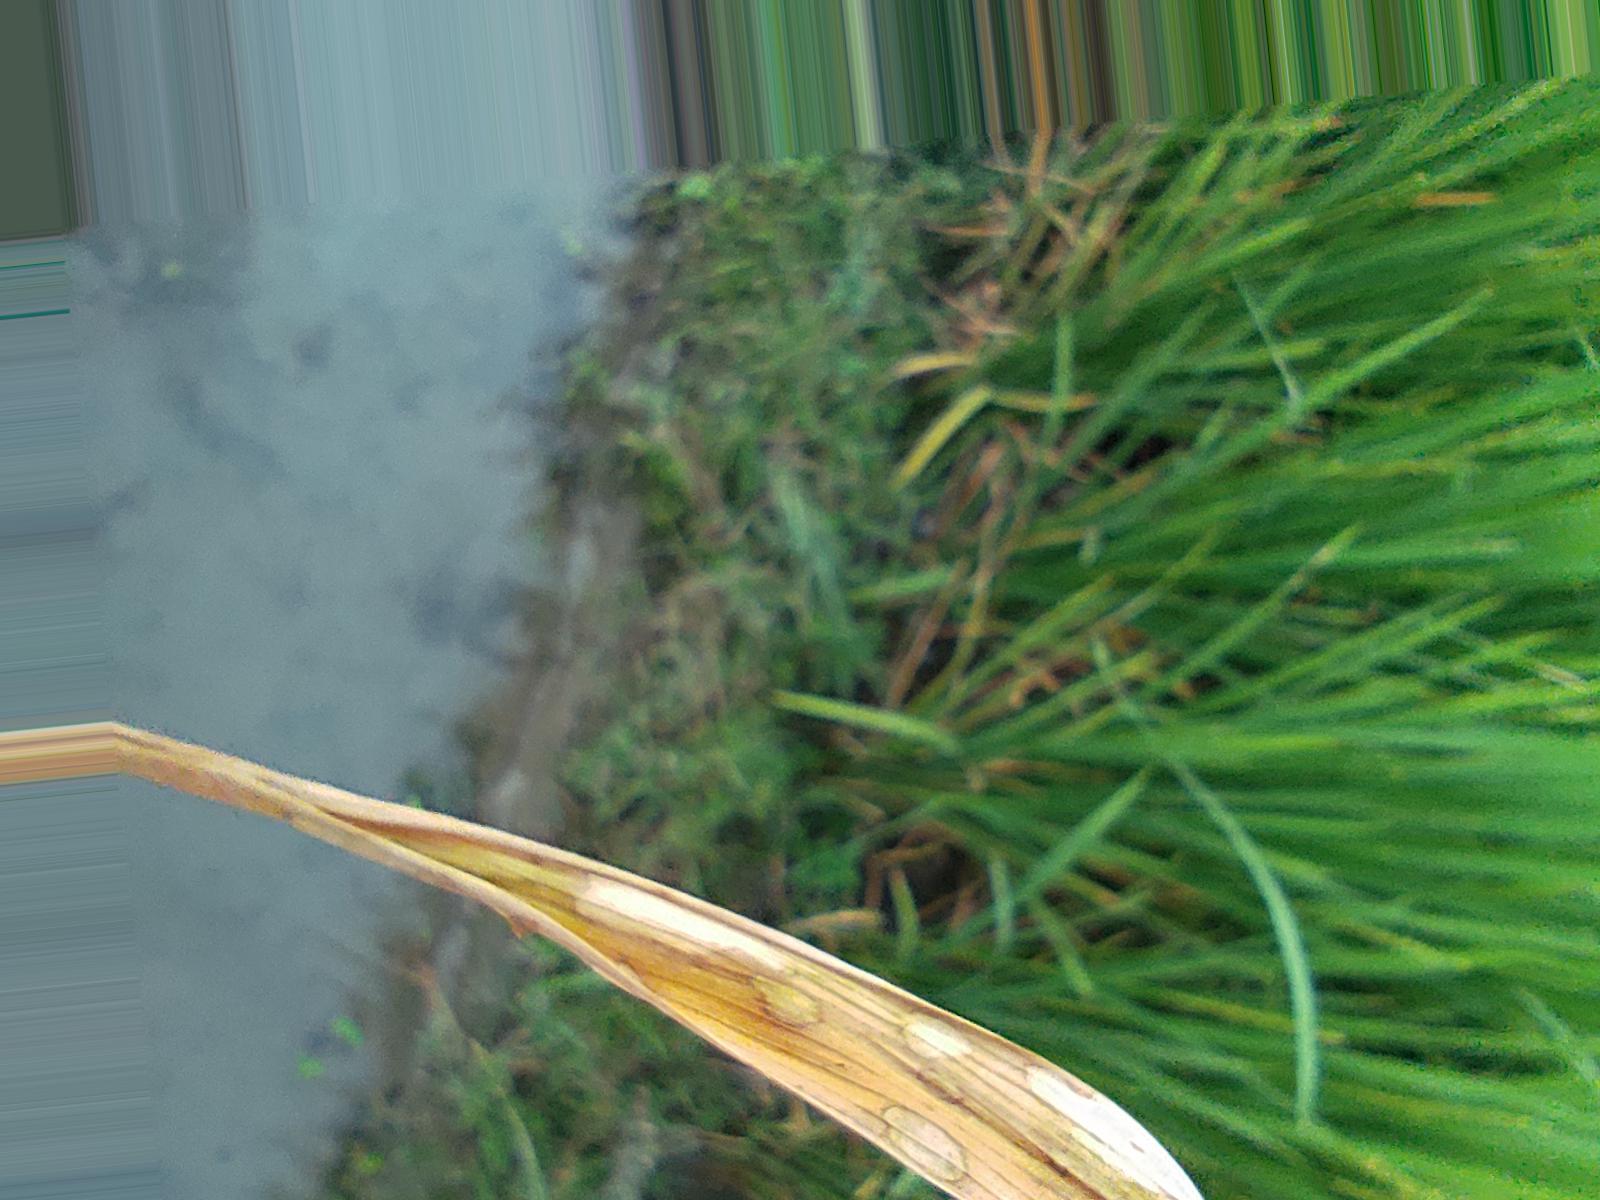
Nhãn: Bệnh Cháy lá ( Leaf scald )